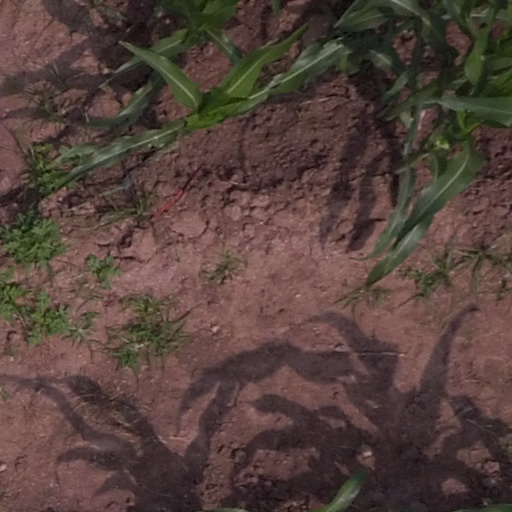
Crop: maize; corn